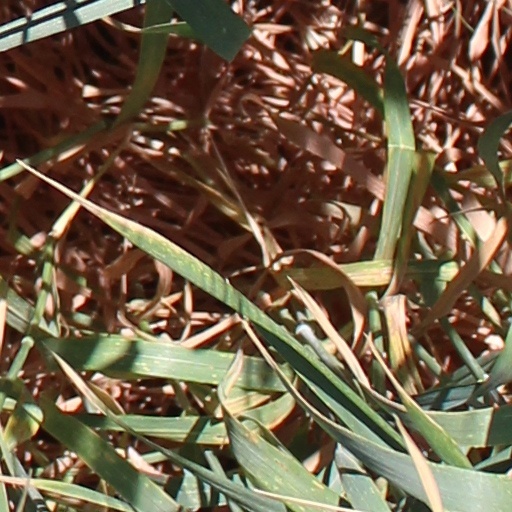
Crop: wheat